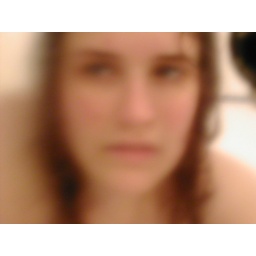
taken in the still-foggy bathroom mirror right after I got out of the shower